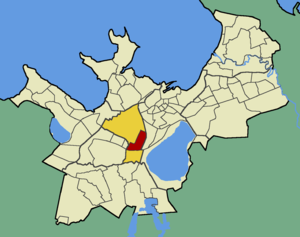
Tondi est un quartier du district de Kristiine à Tallinn en Estonie.